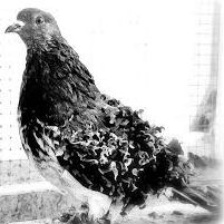
Species: FRILL BACK PIGEON
Scientific name: COLUMBA LIVIA DOMESTICA